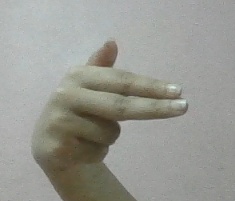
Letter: ghain